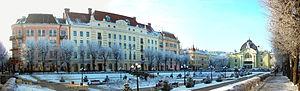
Tchernivtsi ou Tchernovtsy ou encore Tchernowitz est une ville d'Ukraine, la capitale administrative de l'oblast de Tchernivtsi. C'est le centre traditionnel de la Bucovine.
L'université d'État de médecine de Bucovine est un établissement d’enseignement supérieur de Tchernivtsi, qui a récemment célébré le 65ᵉ anniversaire de sa fondation.